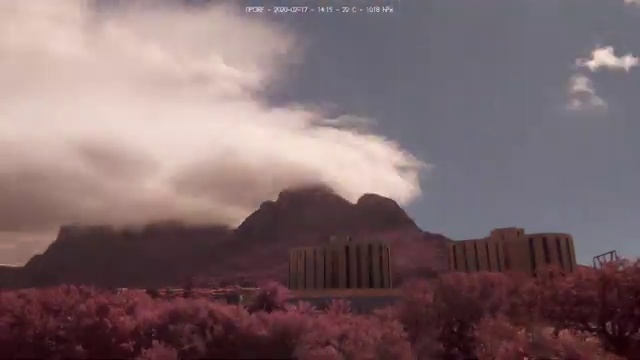
Fire: no
Smoke: no